Milorad Mažić

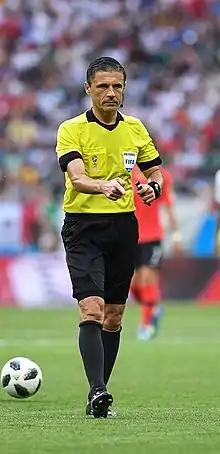
WC 2018: Mexico - Korea

On 29 March 2018, FIFA announced that he will officiate some matches at 2018 FIFA World Cup along with Ristić and Đurđević as assistant referees.